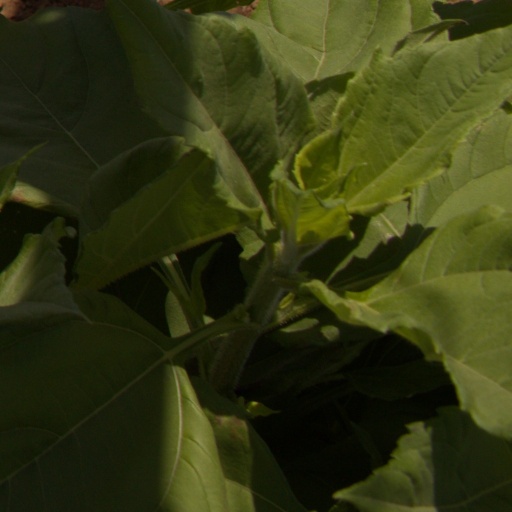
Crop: Jerusalem artichoke